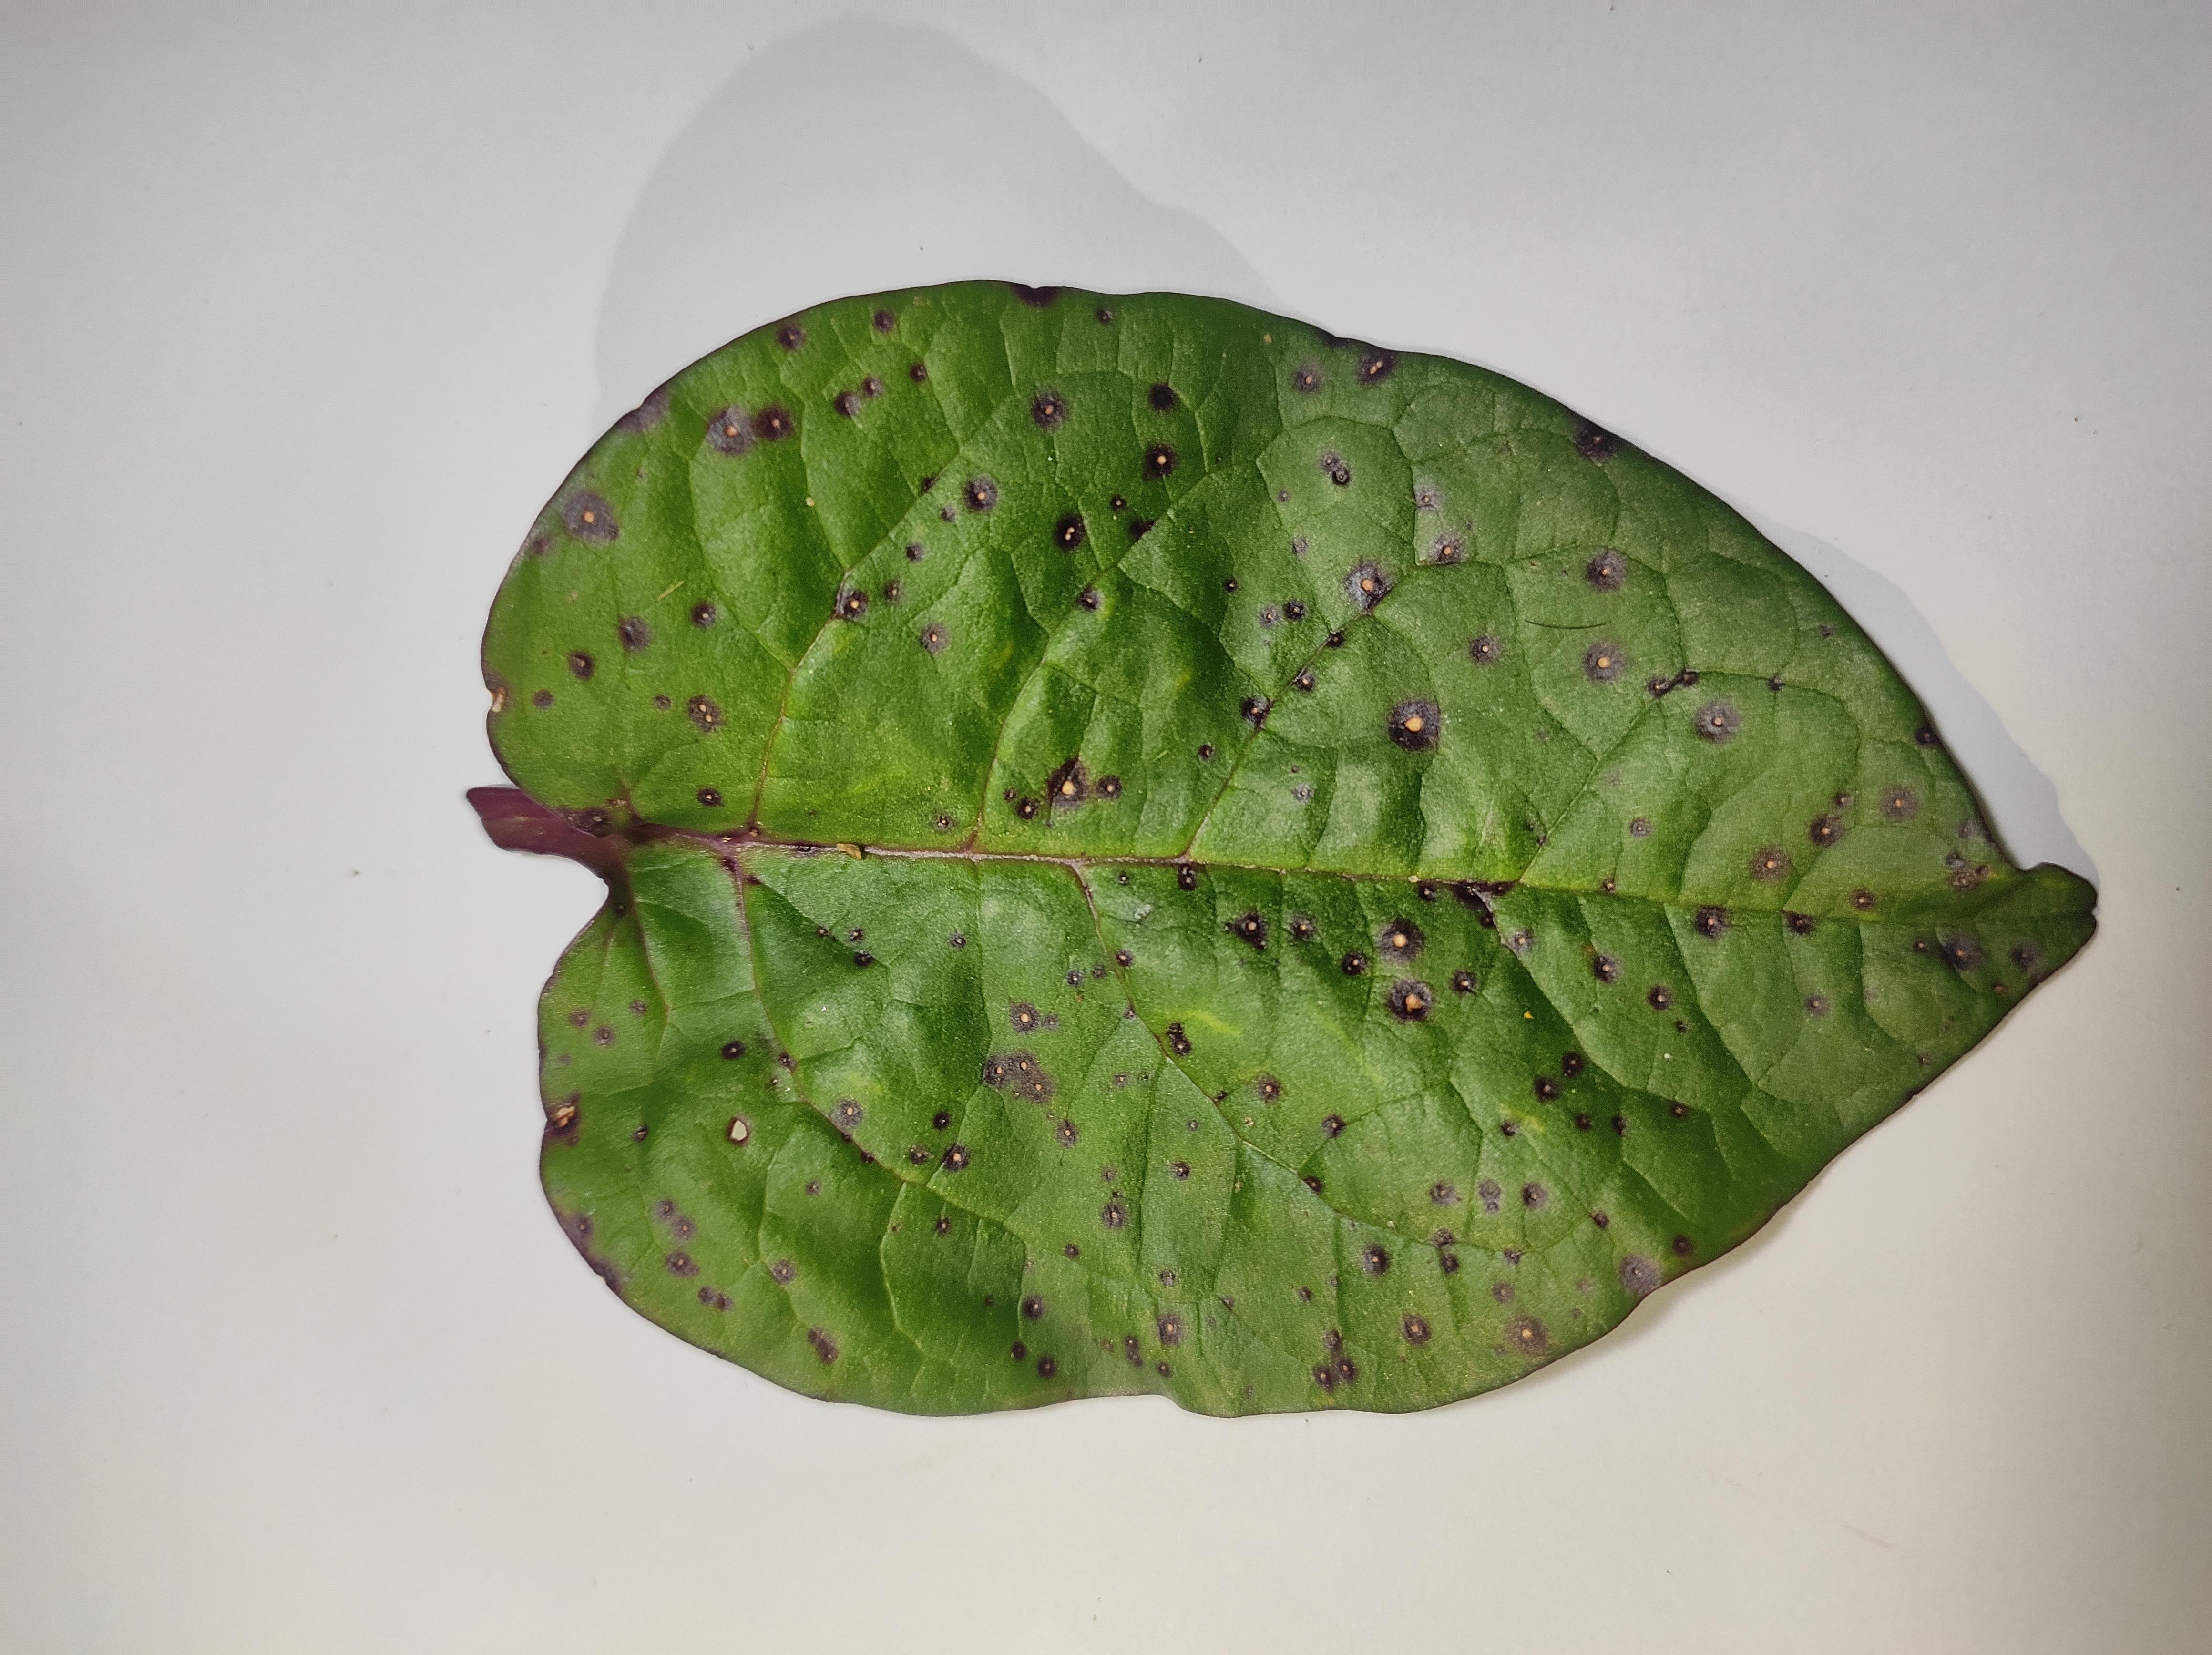
Label: anthracnose_leaf_spot